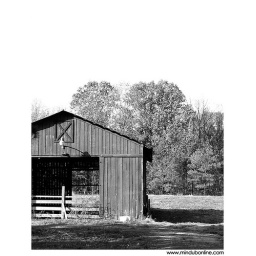
Barn in black & white